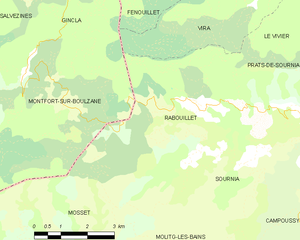
Carte des communes françaises